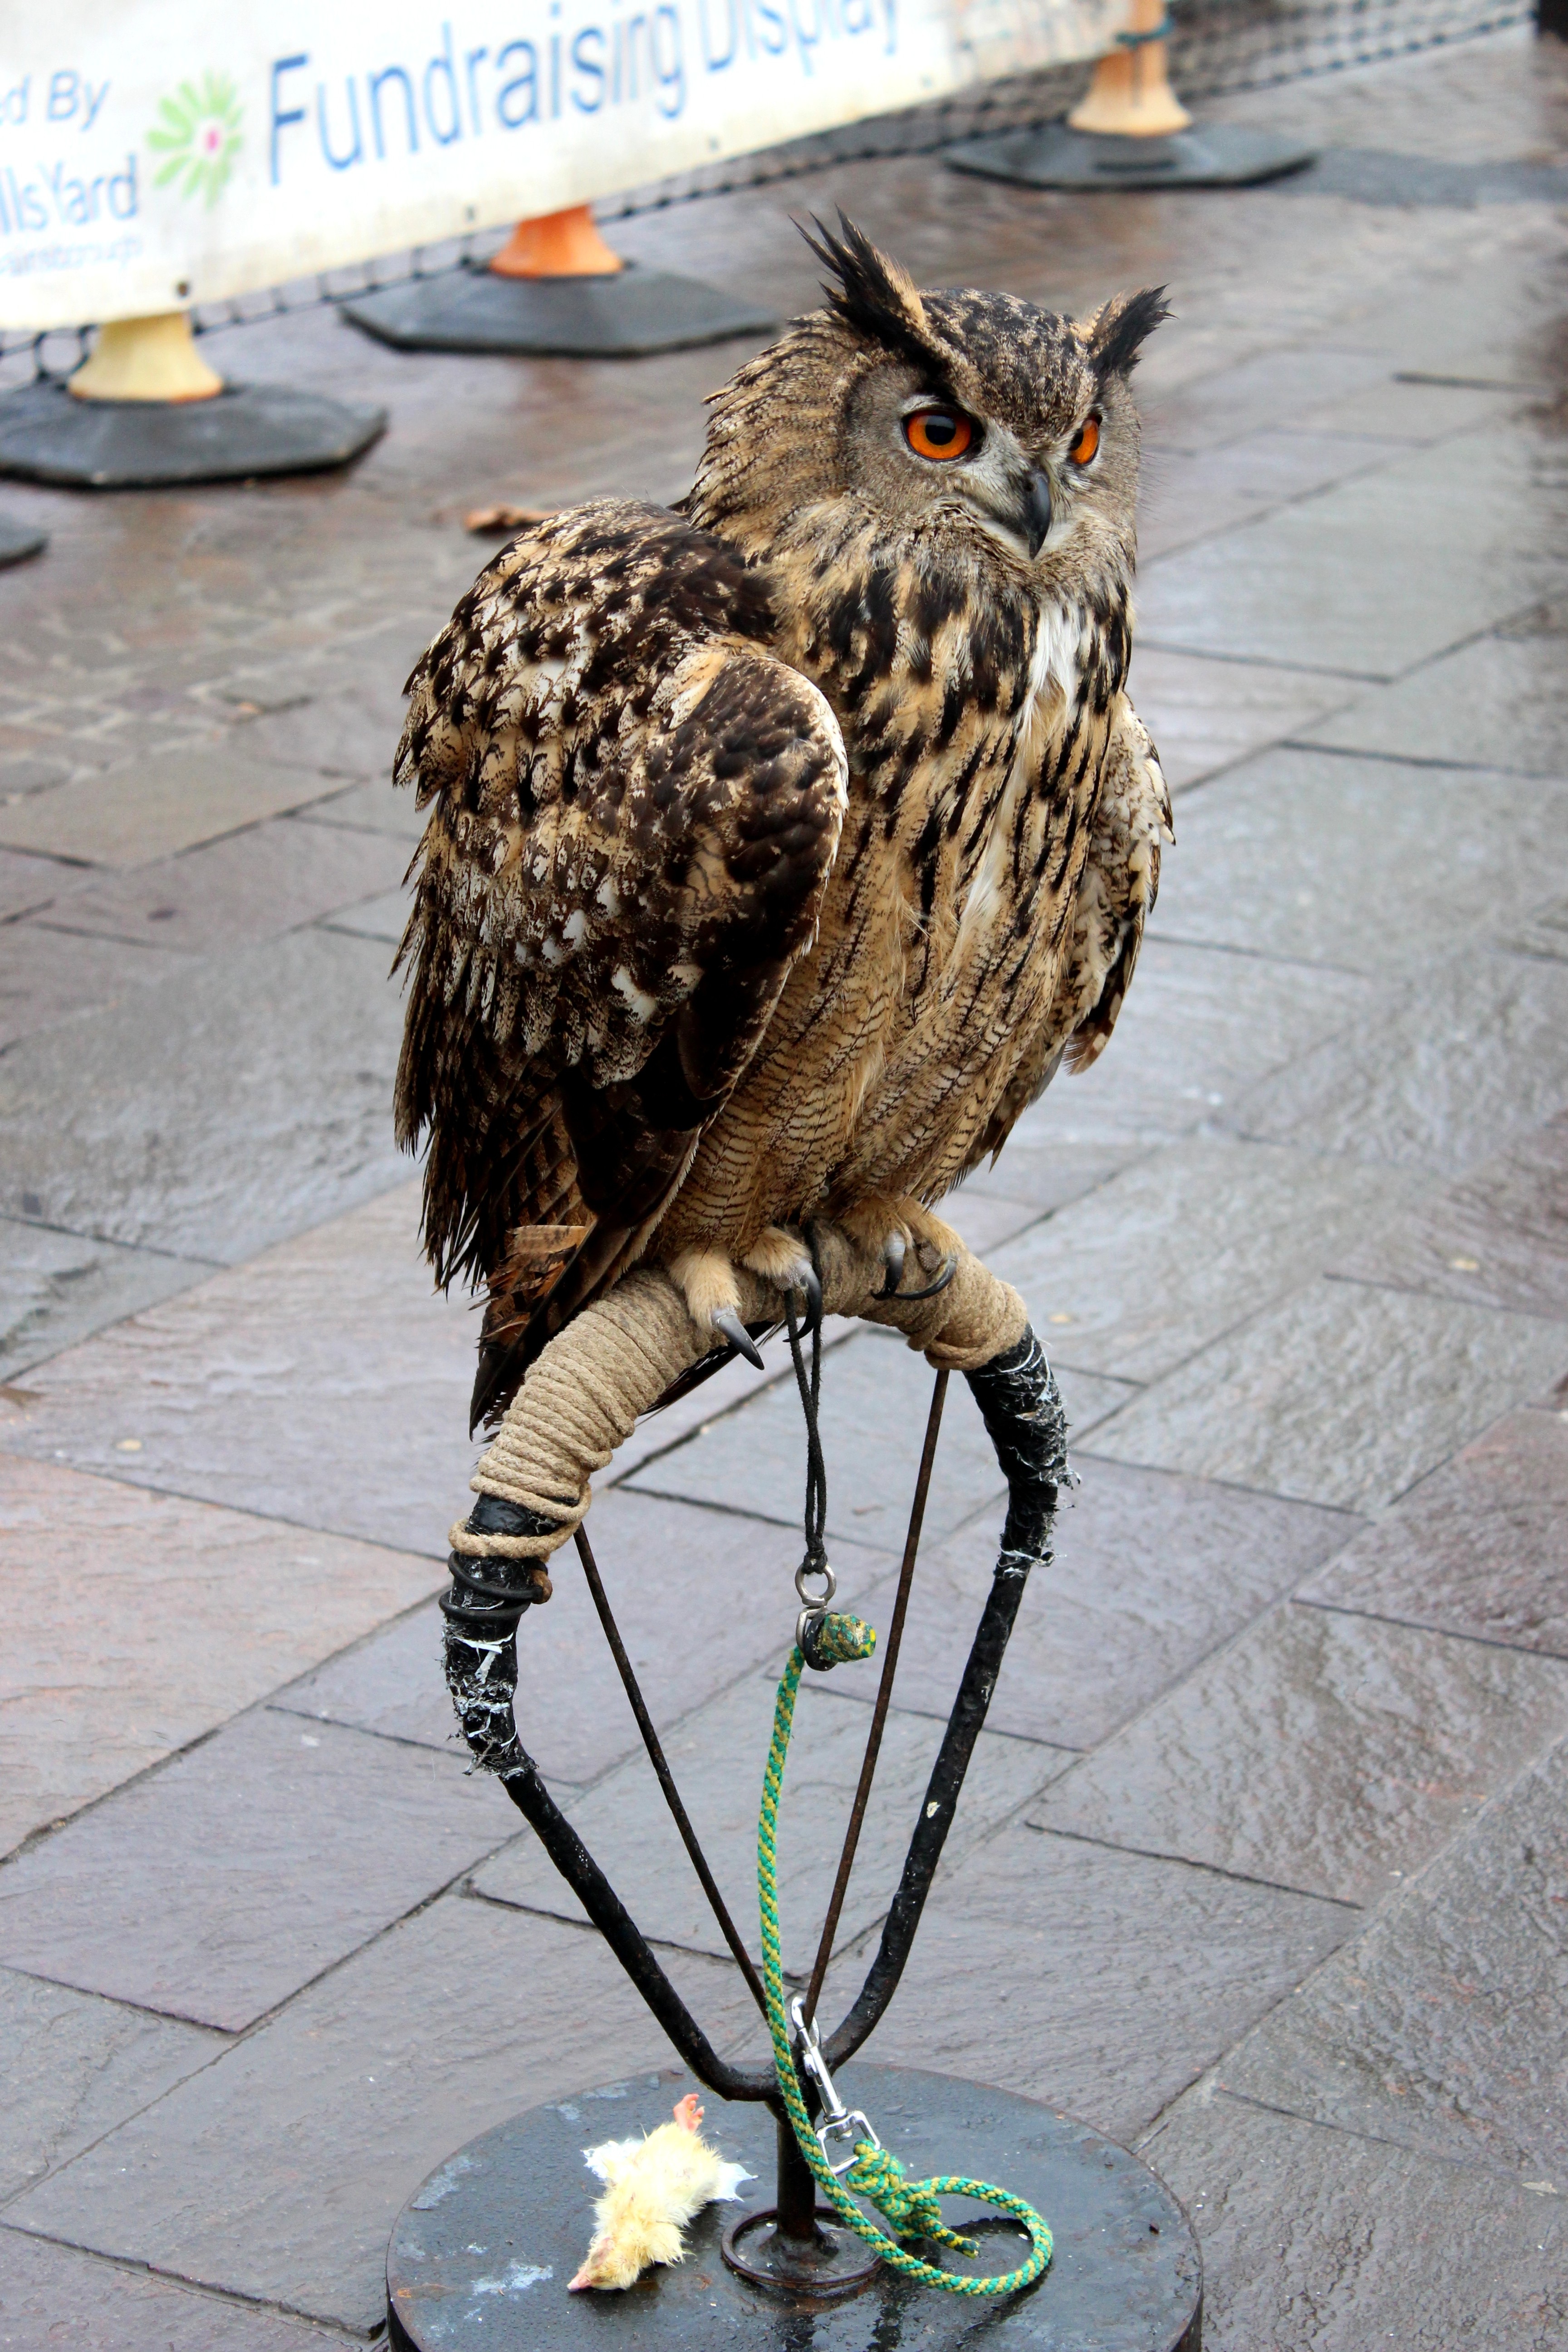
bird, wing, eagle, hawk, owl, fauna, bird of prey, shelter, vertebrate, falcon, bird shelter, accipitriformes